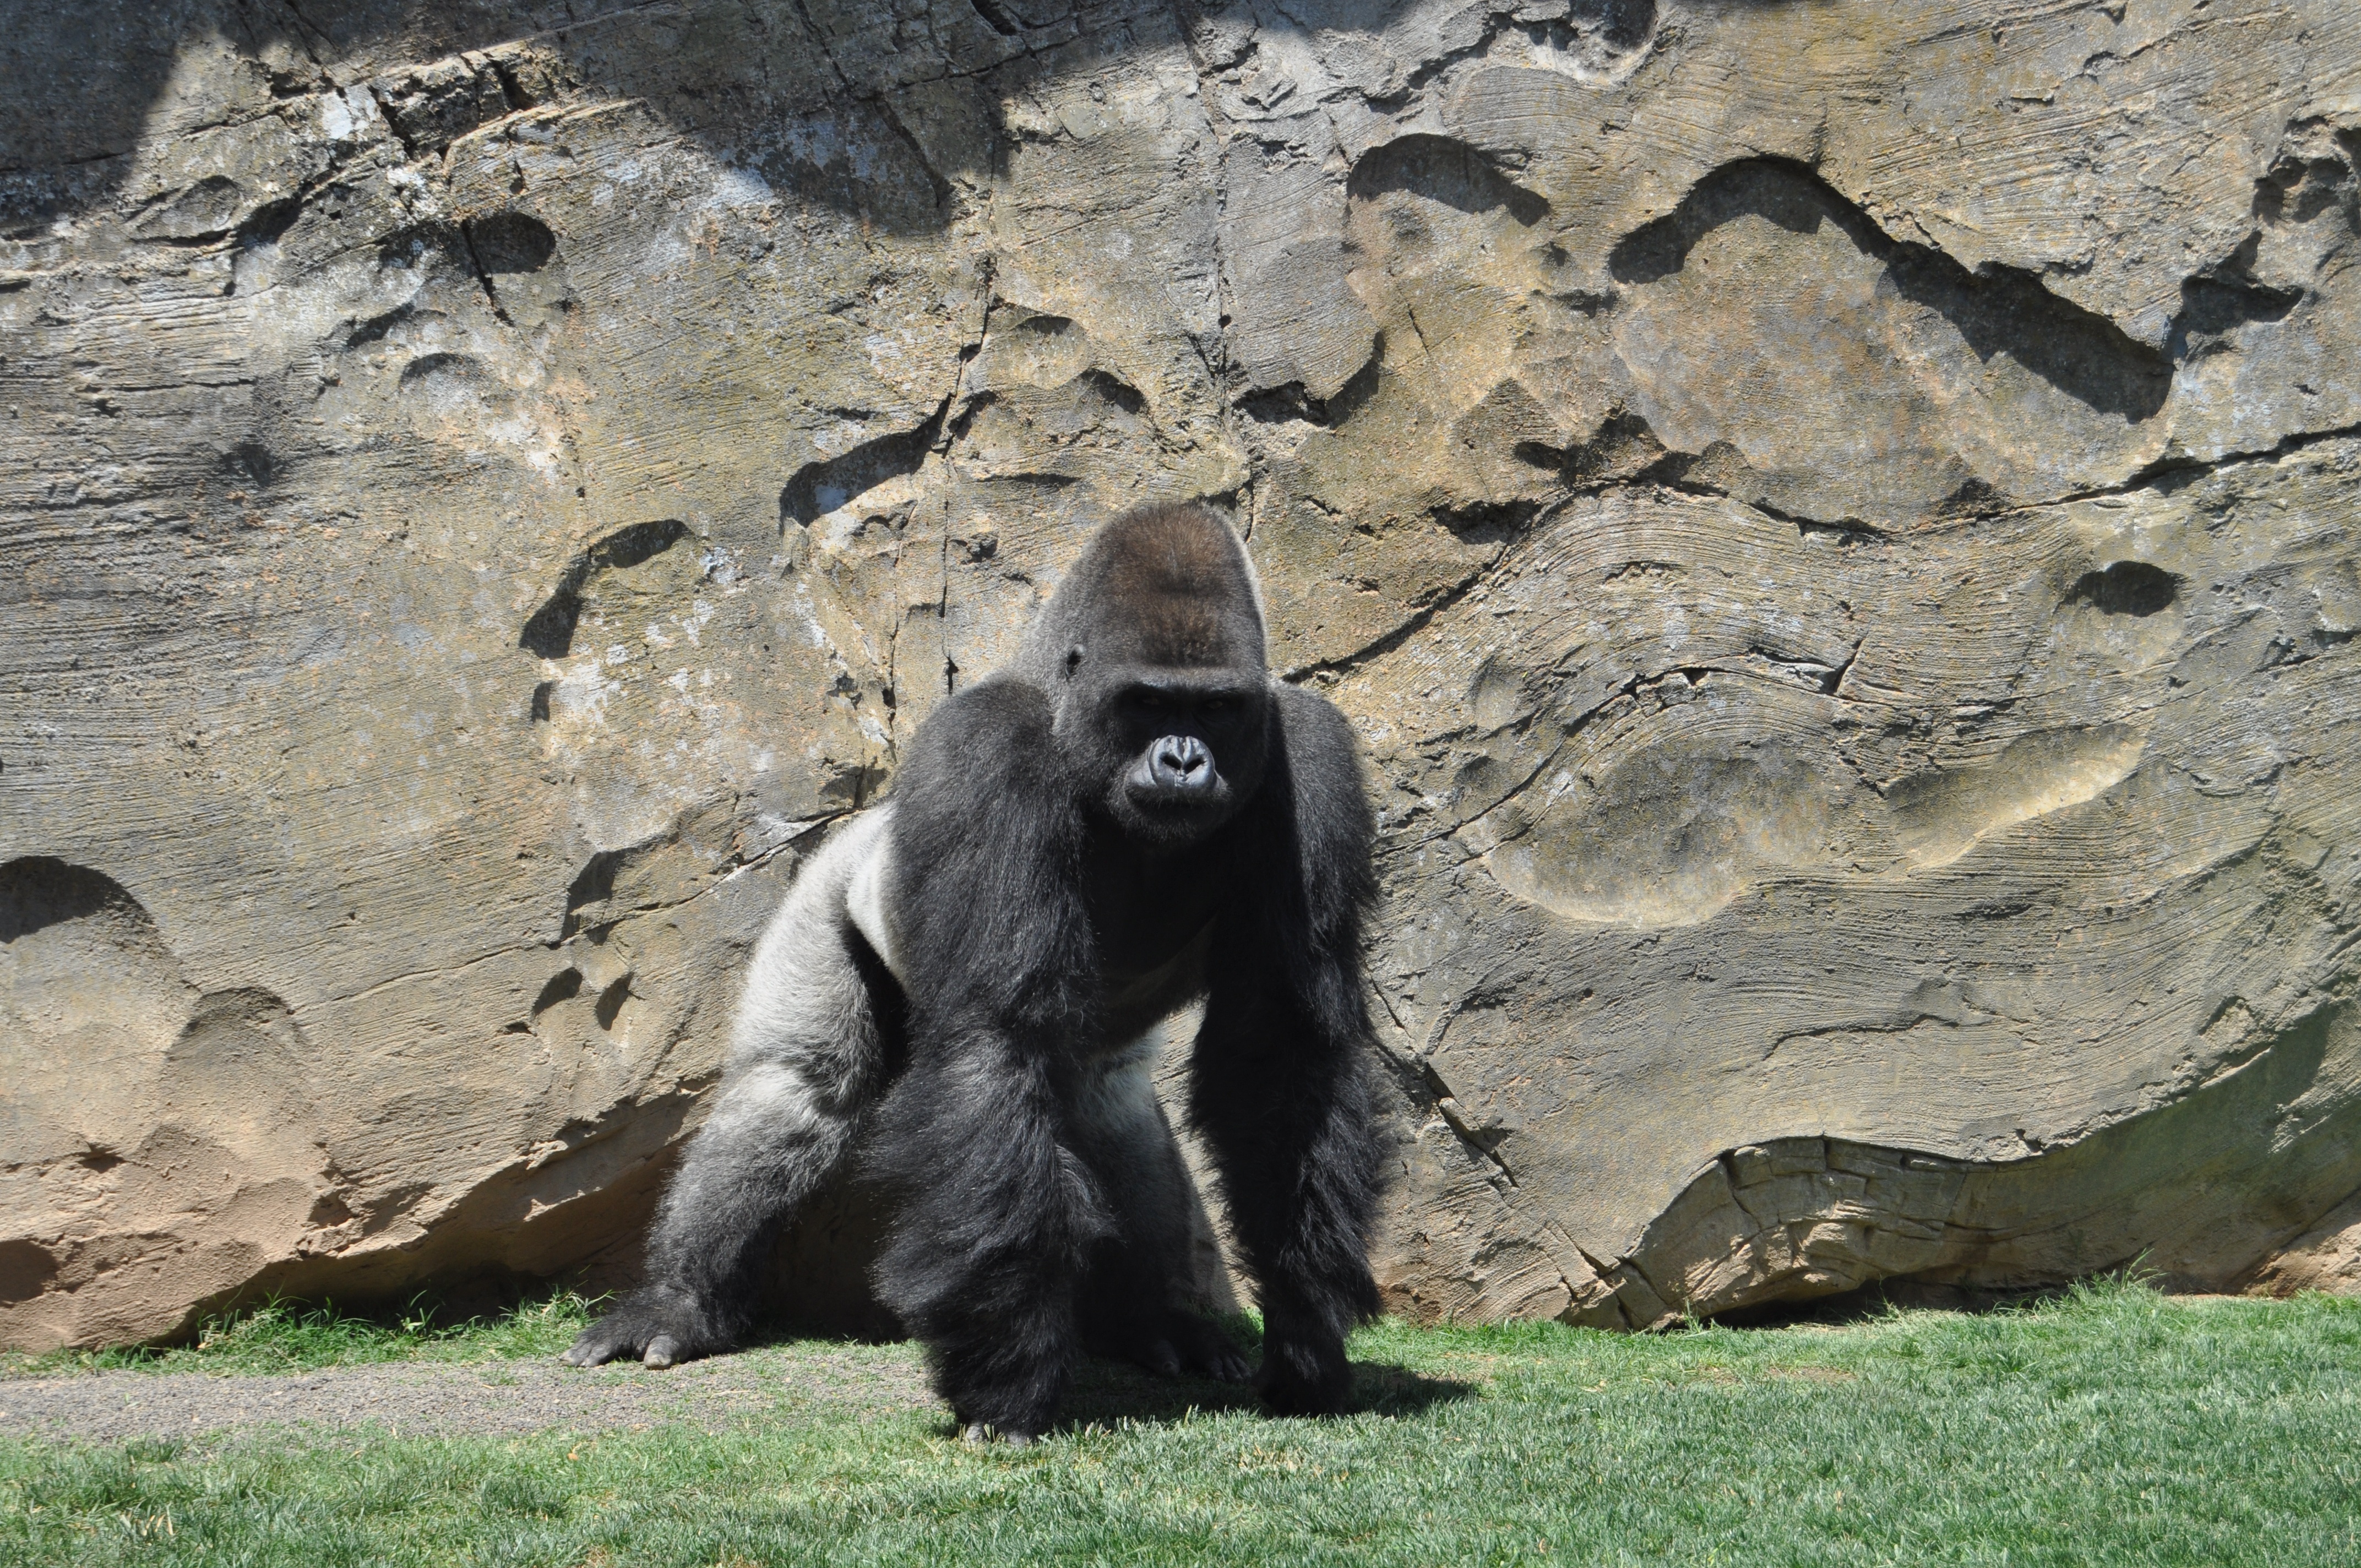
wildlife, zoo, mammal, monkey, fauna, primate, gorilla, silverback, western gorilla, great ape